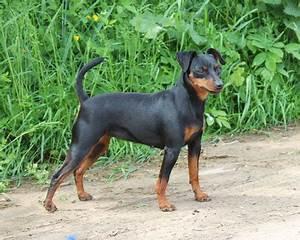
dog